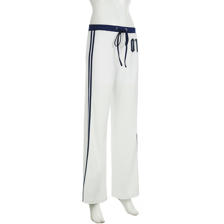
Label: Model